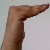
The image shows a hand gesture representing a space in Indian Sign Language.